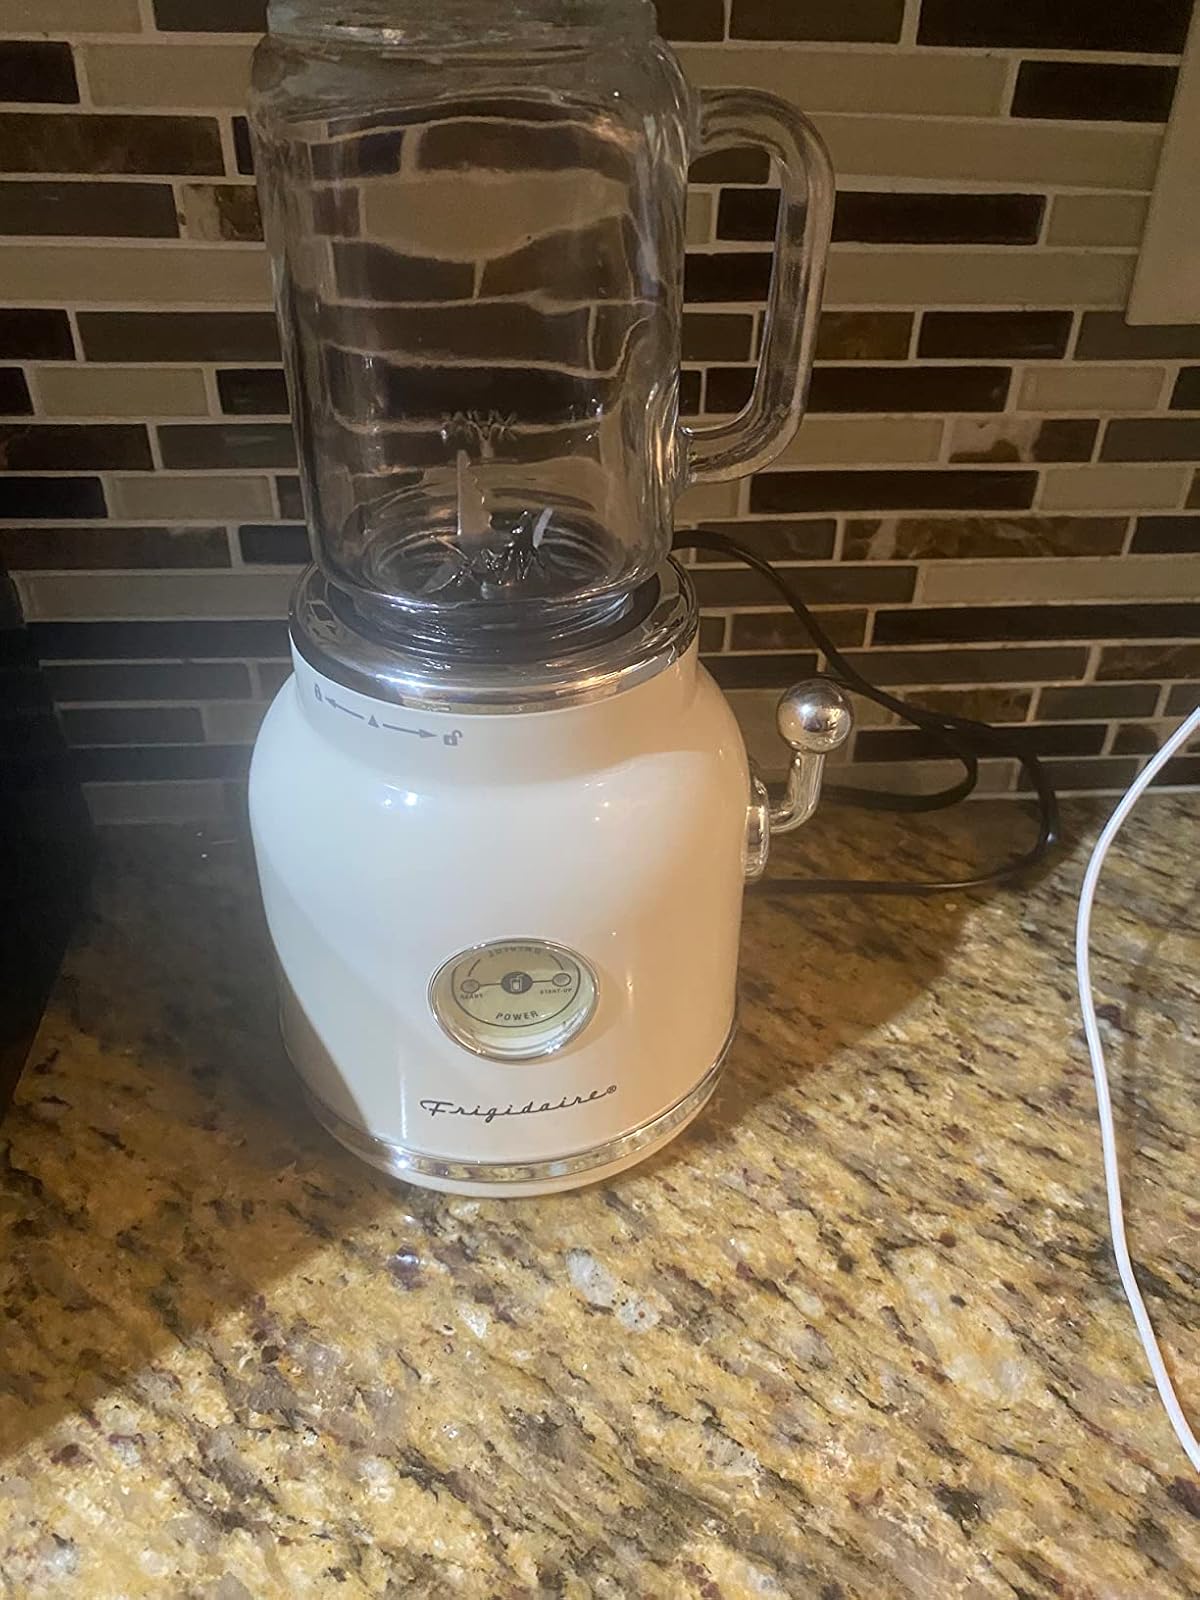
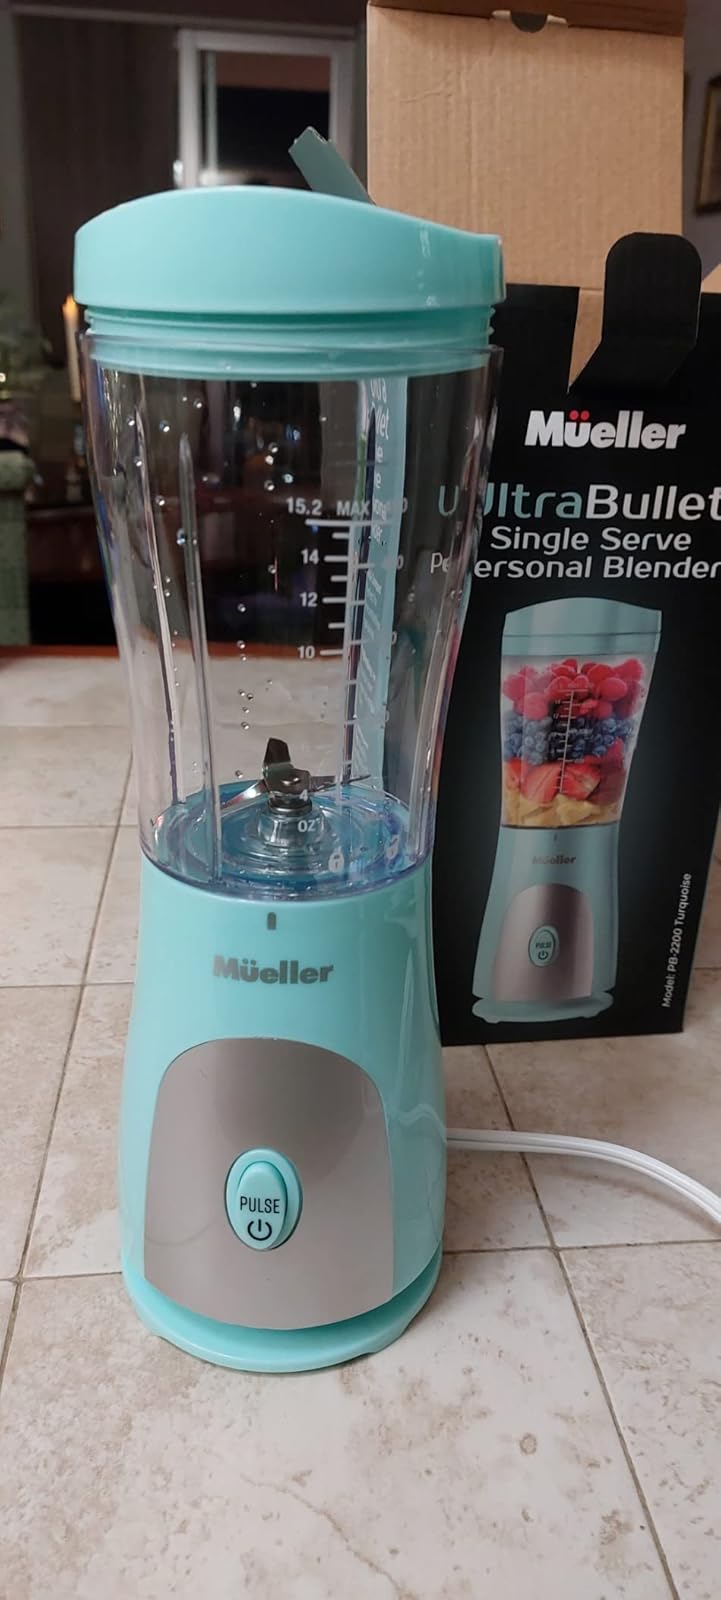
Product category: items_blender
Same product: no